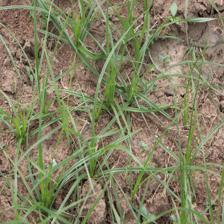
Label: Grass